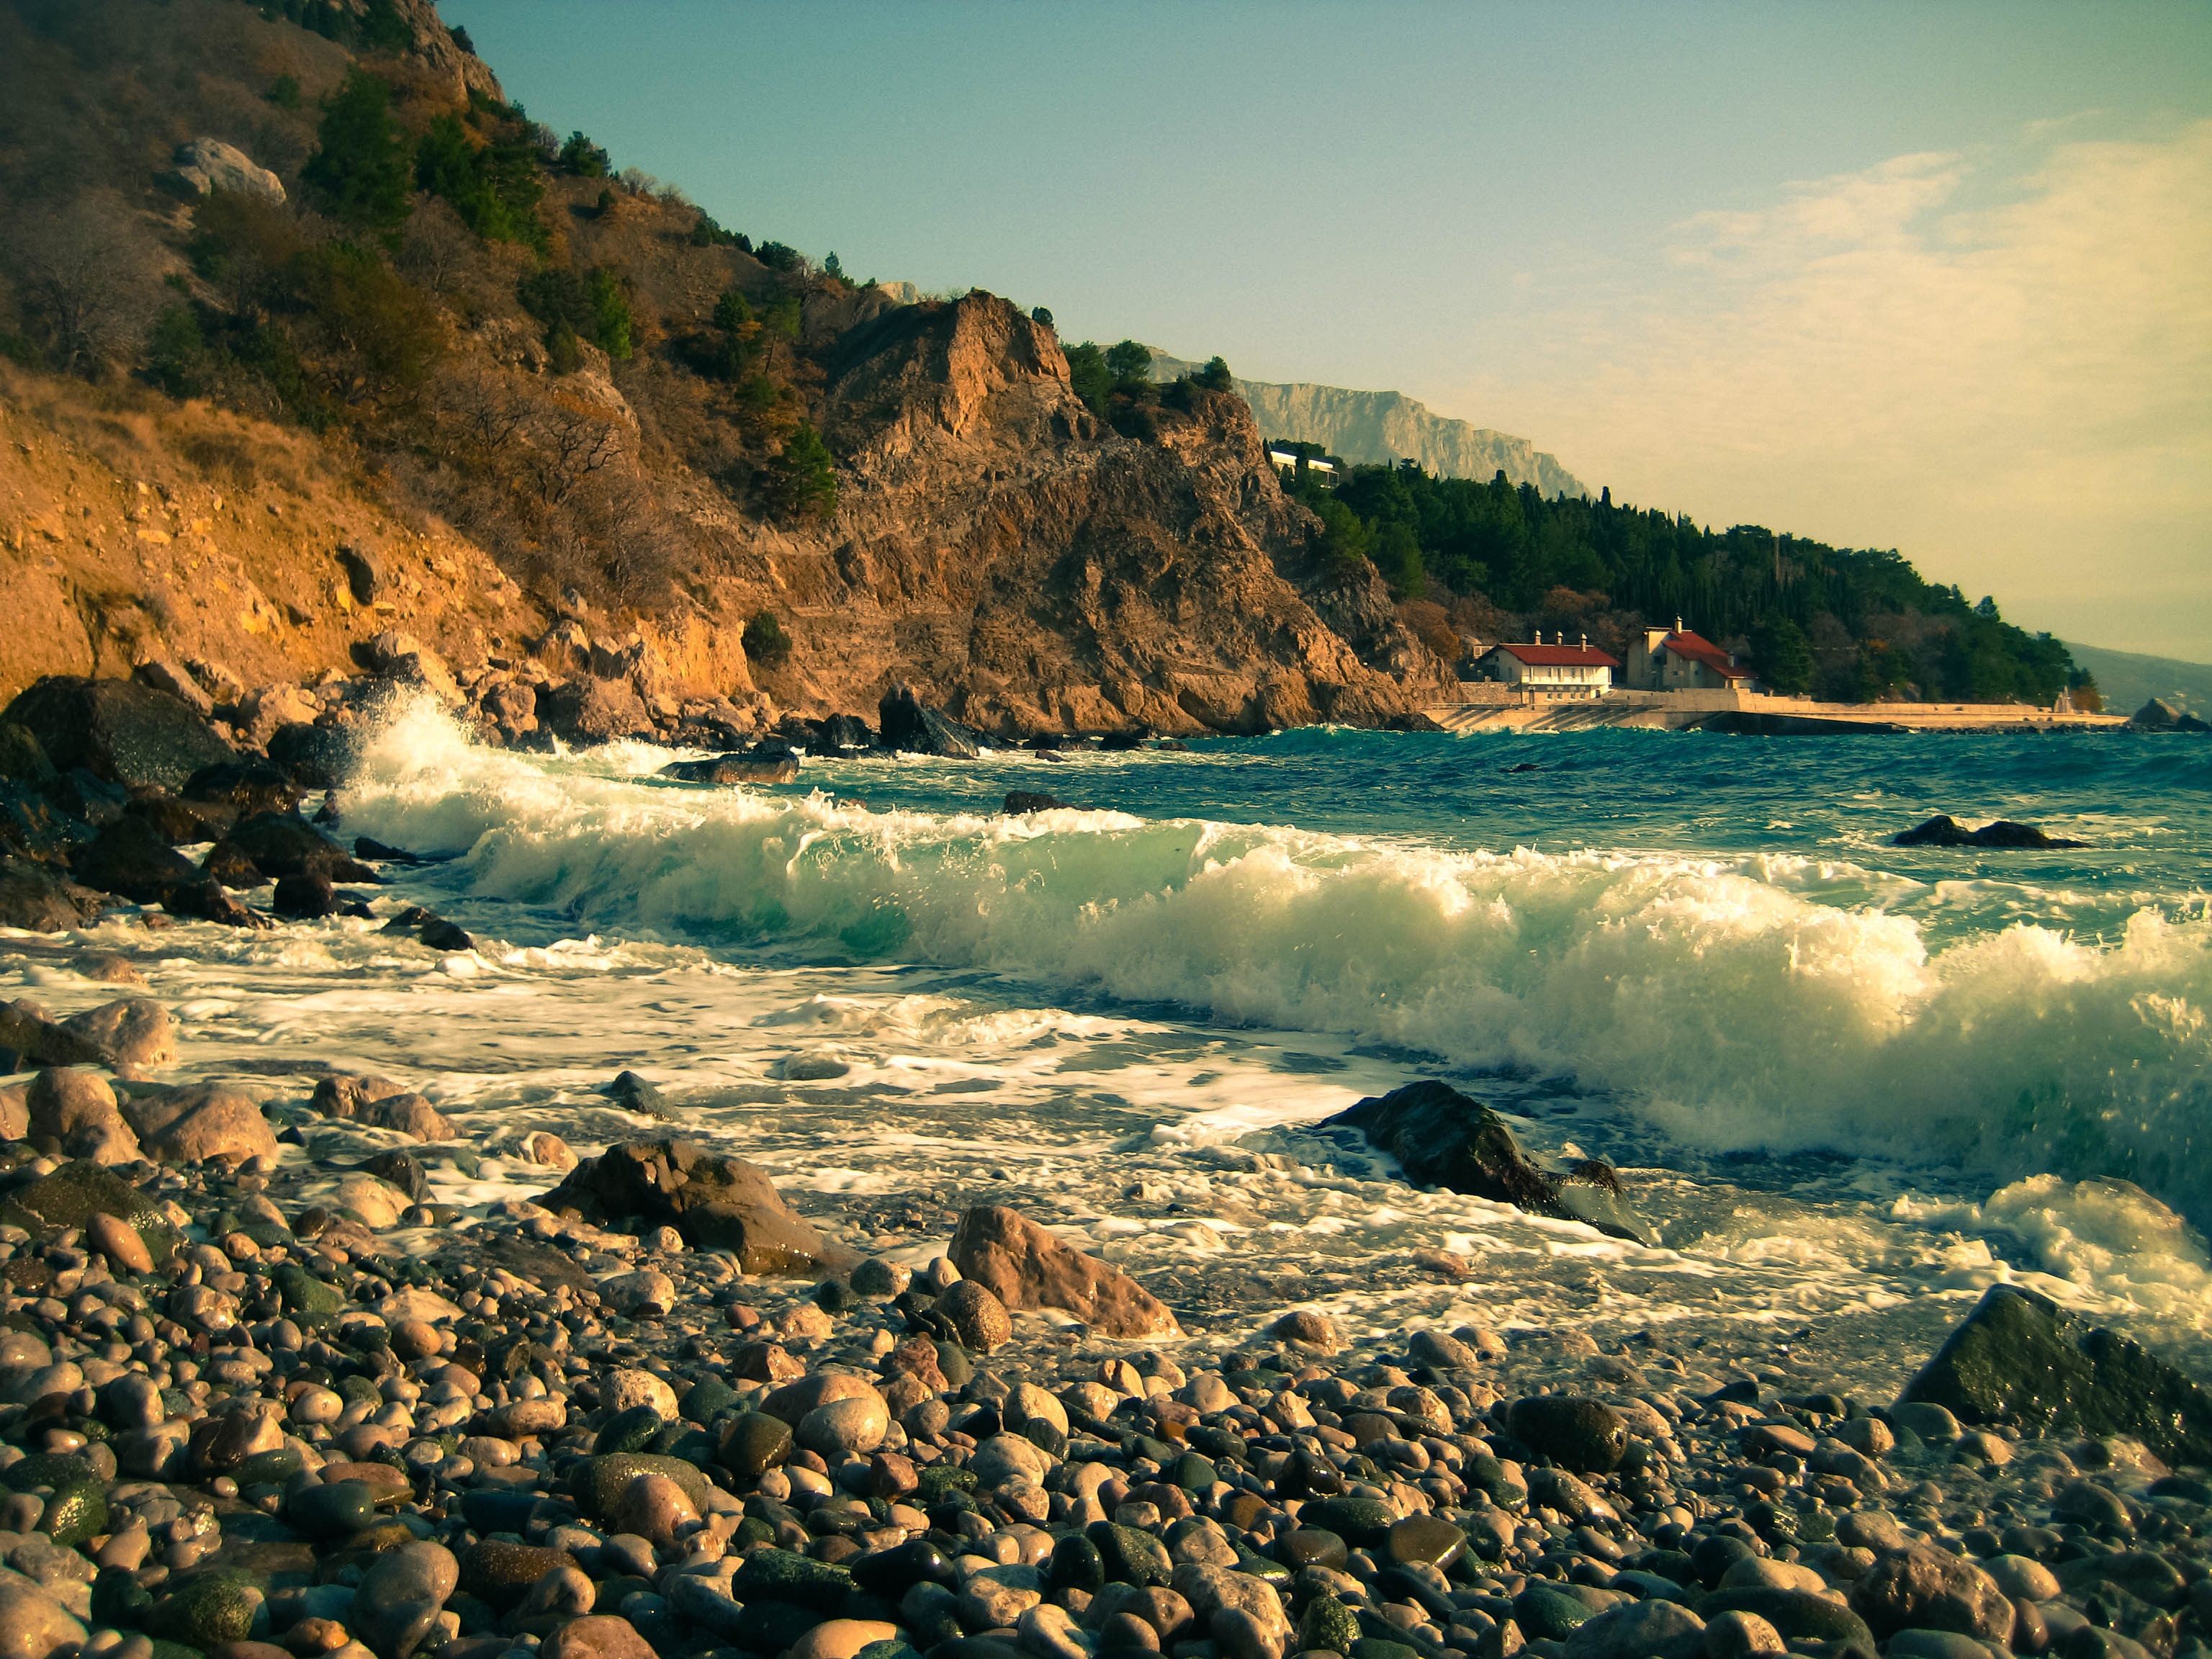
beach, landscape, sea, coast, water, nature, rock, ocean, mountain, cloud, sunset, morning, shore, wave, river, cliff, dusk, cove, bay, blue, terrain, body of water, marine, cape, landform, geographical feature, atmospheric phenomenon, wind wave